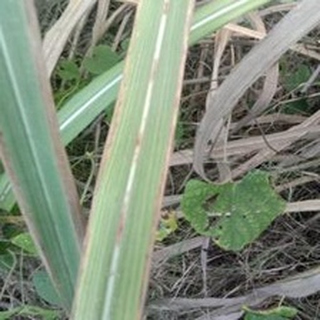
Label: sugarcane_red_rot